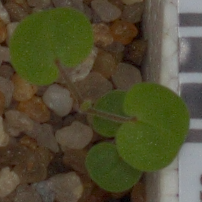
Label: smallflowered_cranesbill